Leon Crane

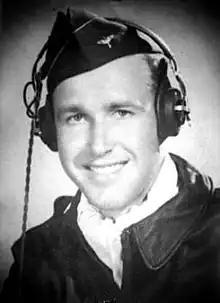
Harold "Hos" Hoskin, the pilot of Crane's B-24, who died in the crash

As Crane landed hip-deep in snow he repeatedly called "Ho!" loudly but did not get a response. Having no food or idea of his whereabouts, he began descending to the river below. Crane had only three survival tools—a Boy Scout knife, two packs of matches, and his parachute.